Juha Sihvola

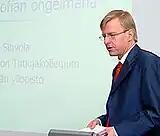
Juha Sihvola at the Finnish Ministry for Foreign Affairs, 2004

Sihvola worked, amongst other things, as the editor of Historiallinen Aikakauskirja (Historical Periodical) (2001–2005), a member of the Academy of Finland's Research Council for Culture and Society (2001–2006), as well as being a member of the board of Suomen Rooman Instituutin Säätiö (Foundation of the Finnish Historical Institute in Rome) (from 2004), serving as their chairperson from 2007.